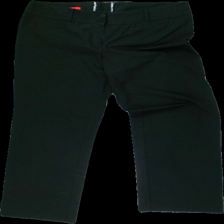
View: front
Type: Trousers
Category: Ladies
Brand: Not in the list
Brand text on label: xlnt
Colors: Black
Material: unknown
Cut: Regular
Size: 46
Price range: 50-100
Recommended usage: Reuse
Description: Black trousers